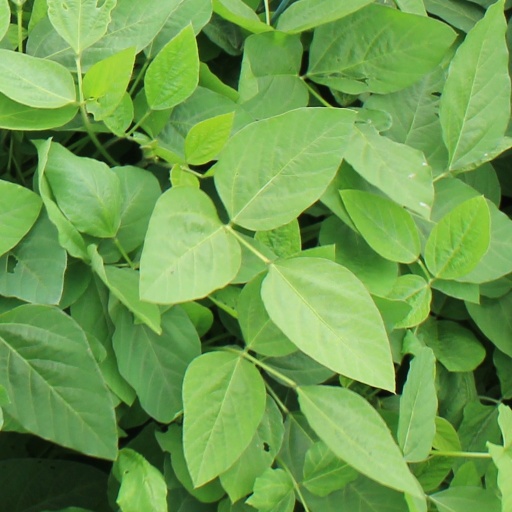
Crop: soybean